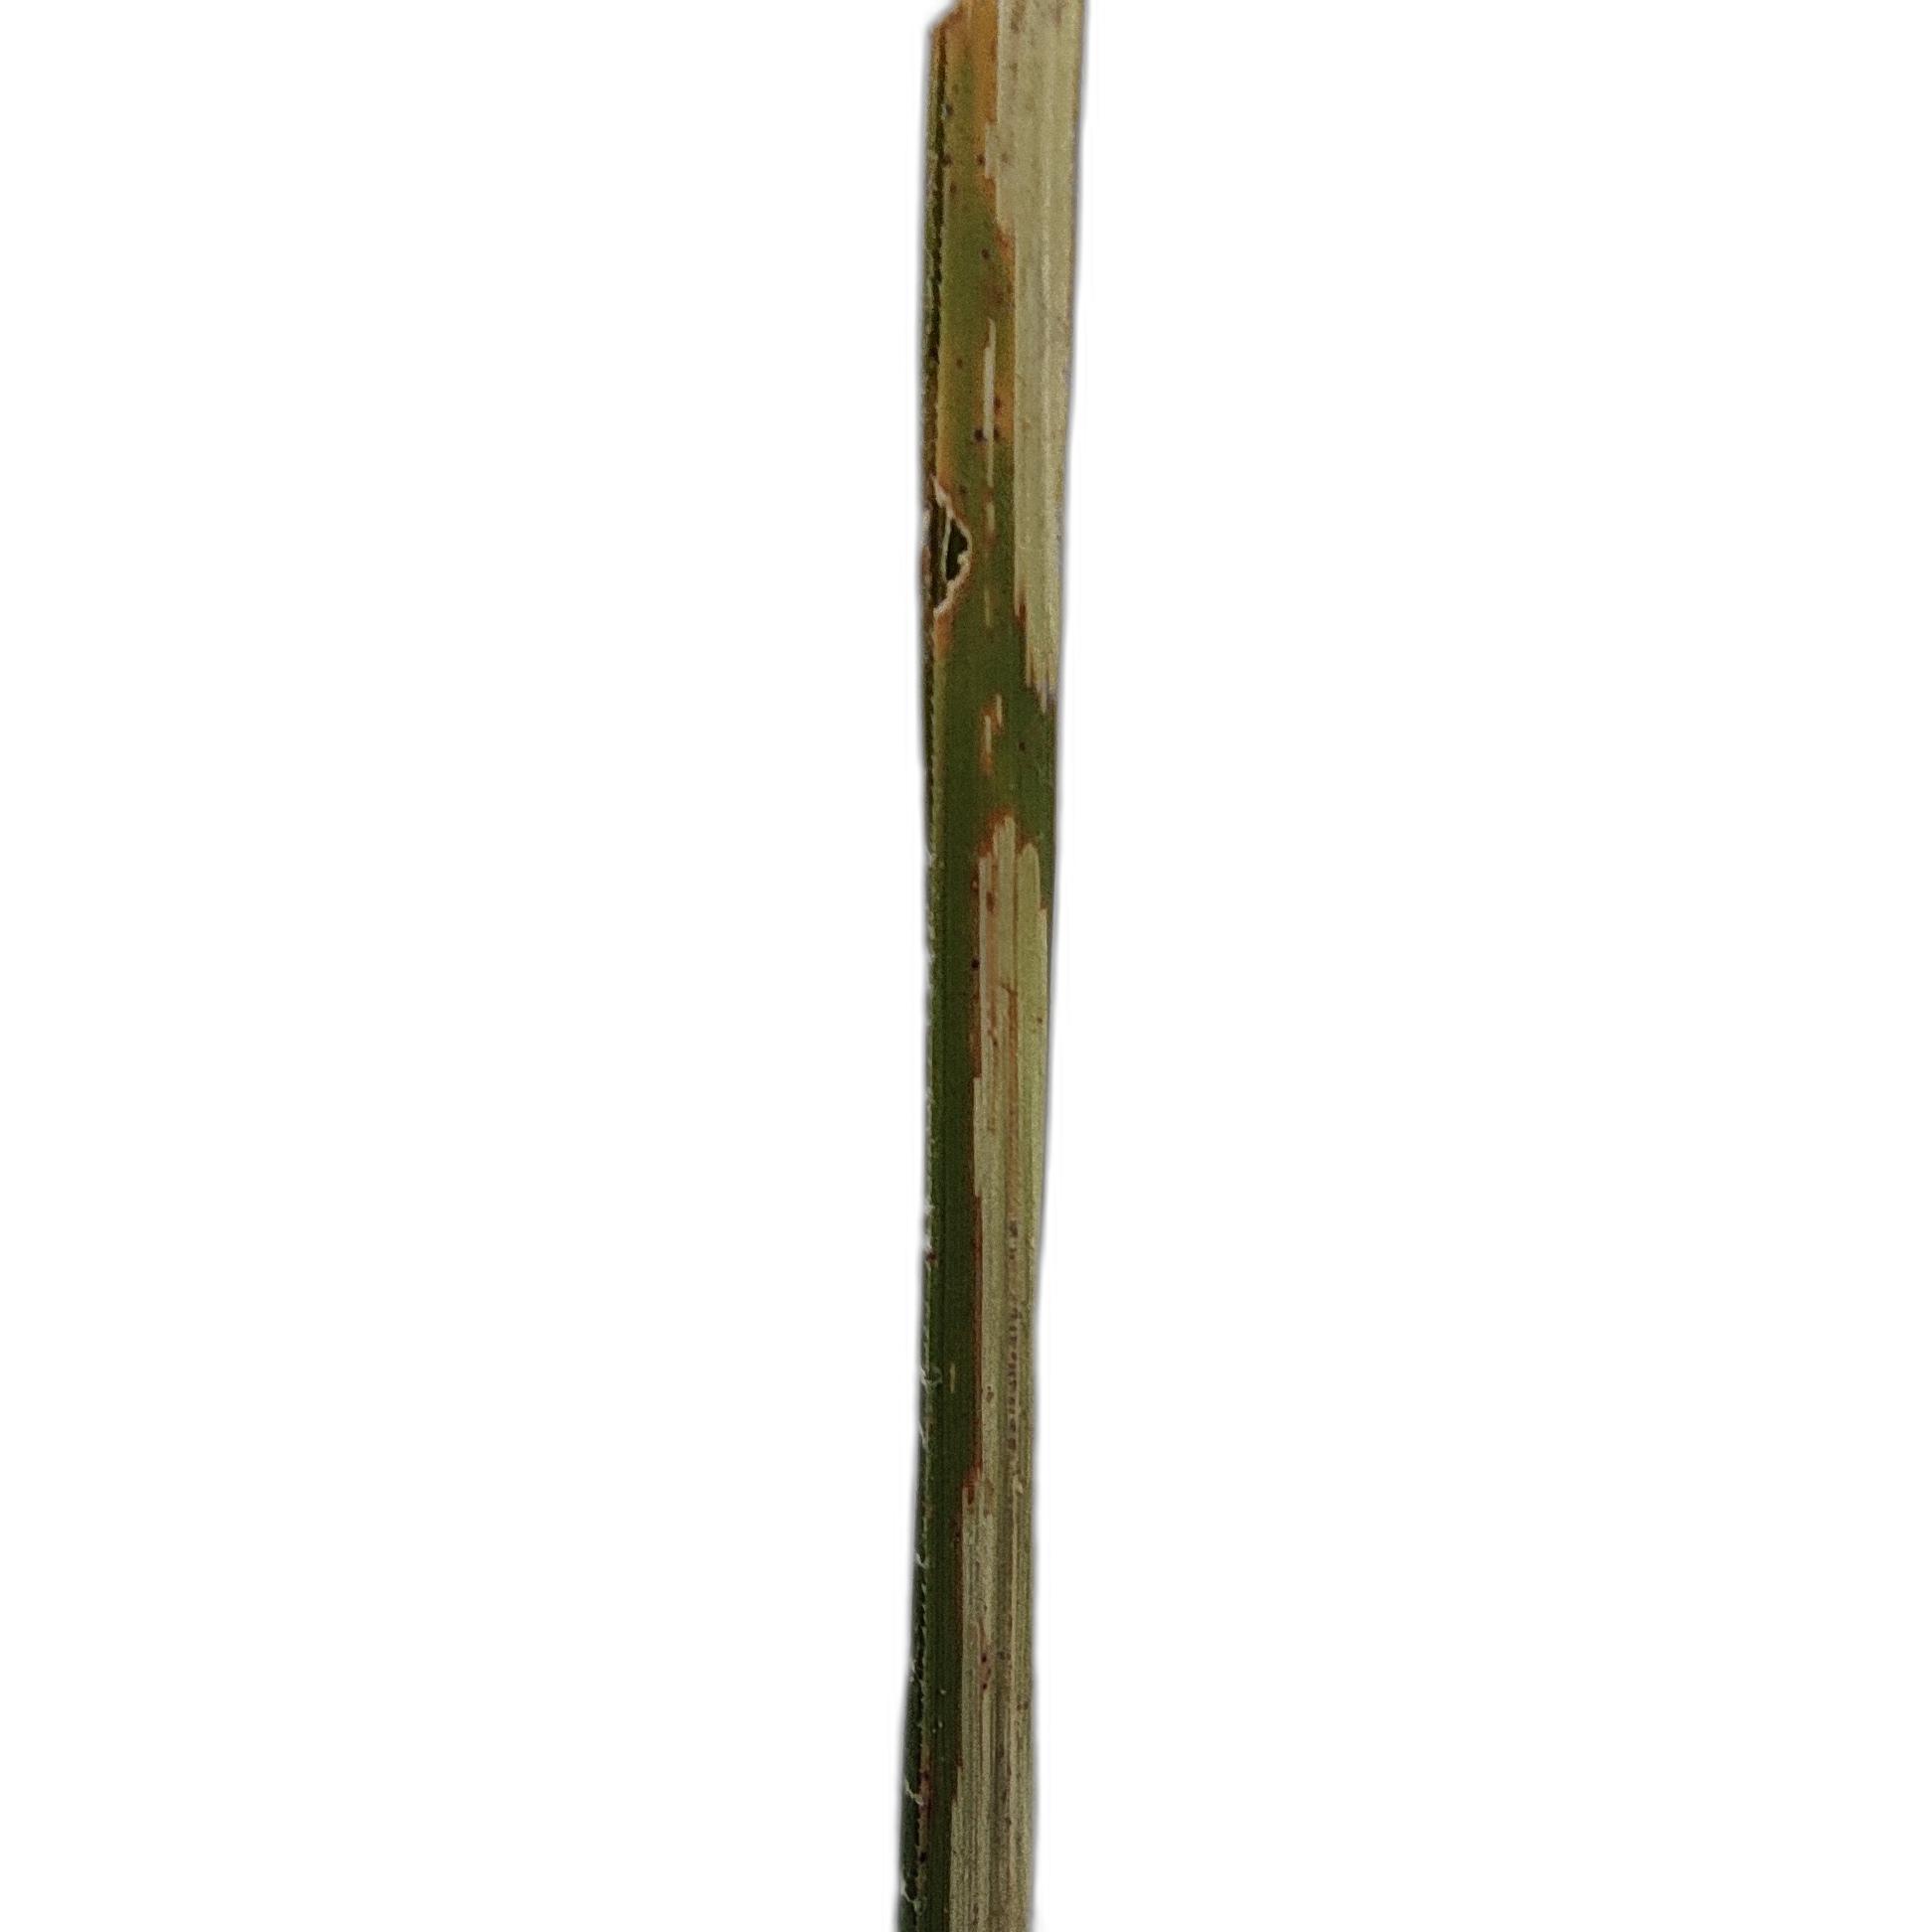
Label: Rice Leaffolder